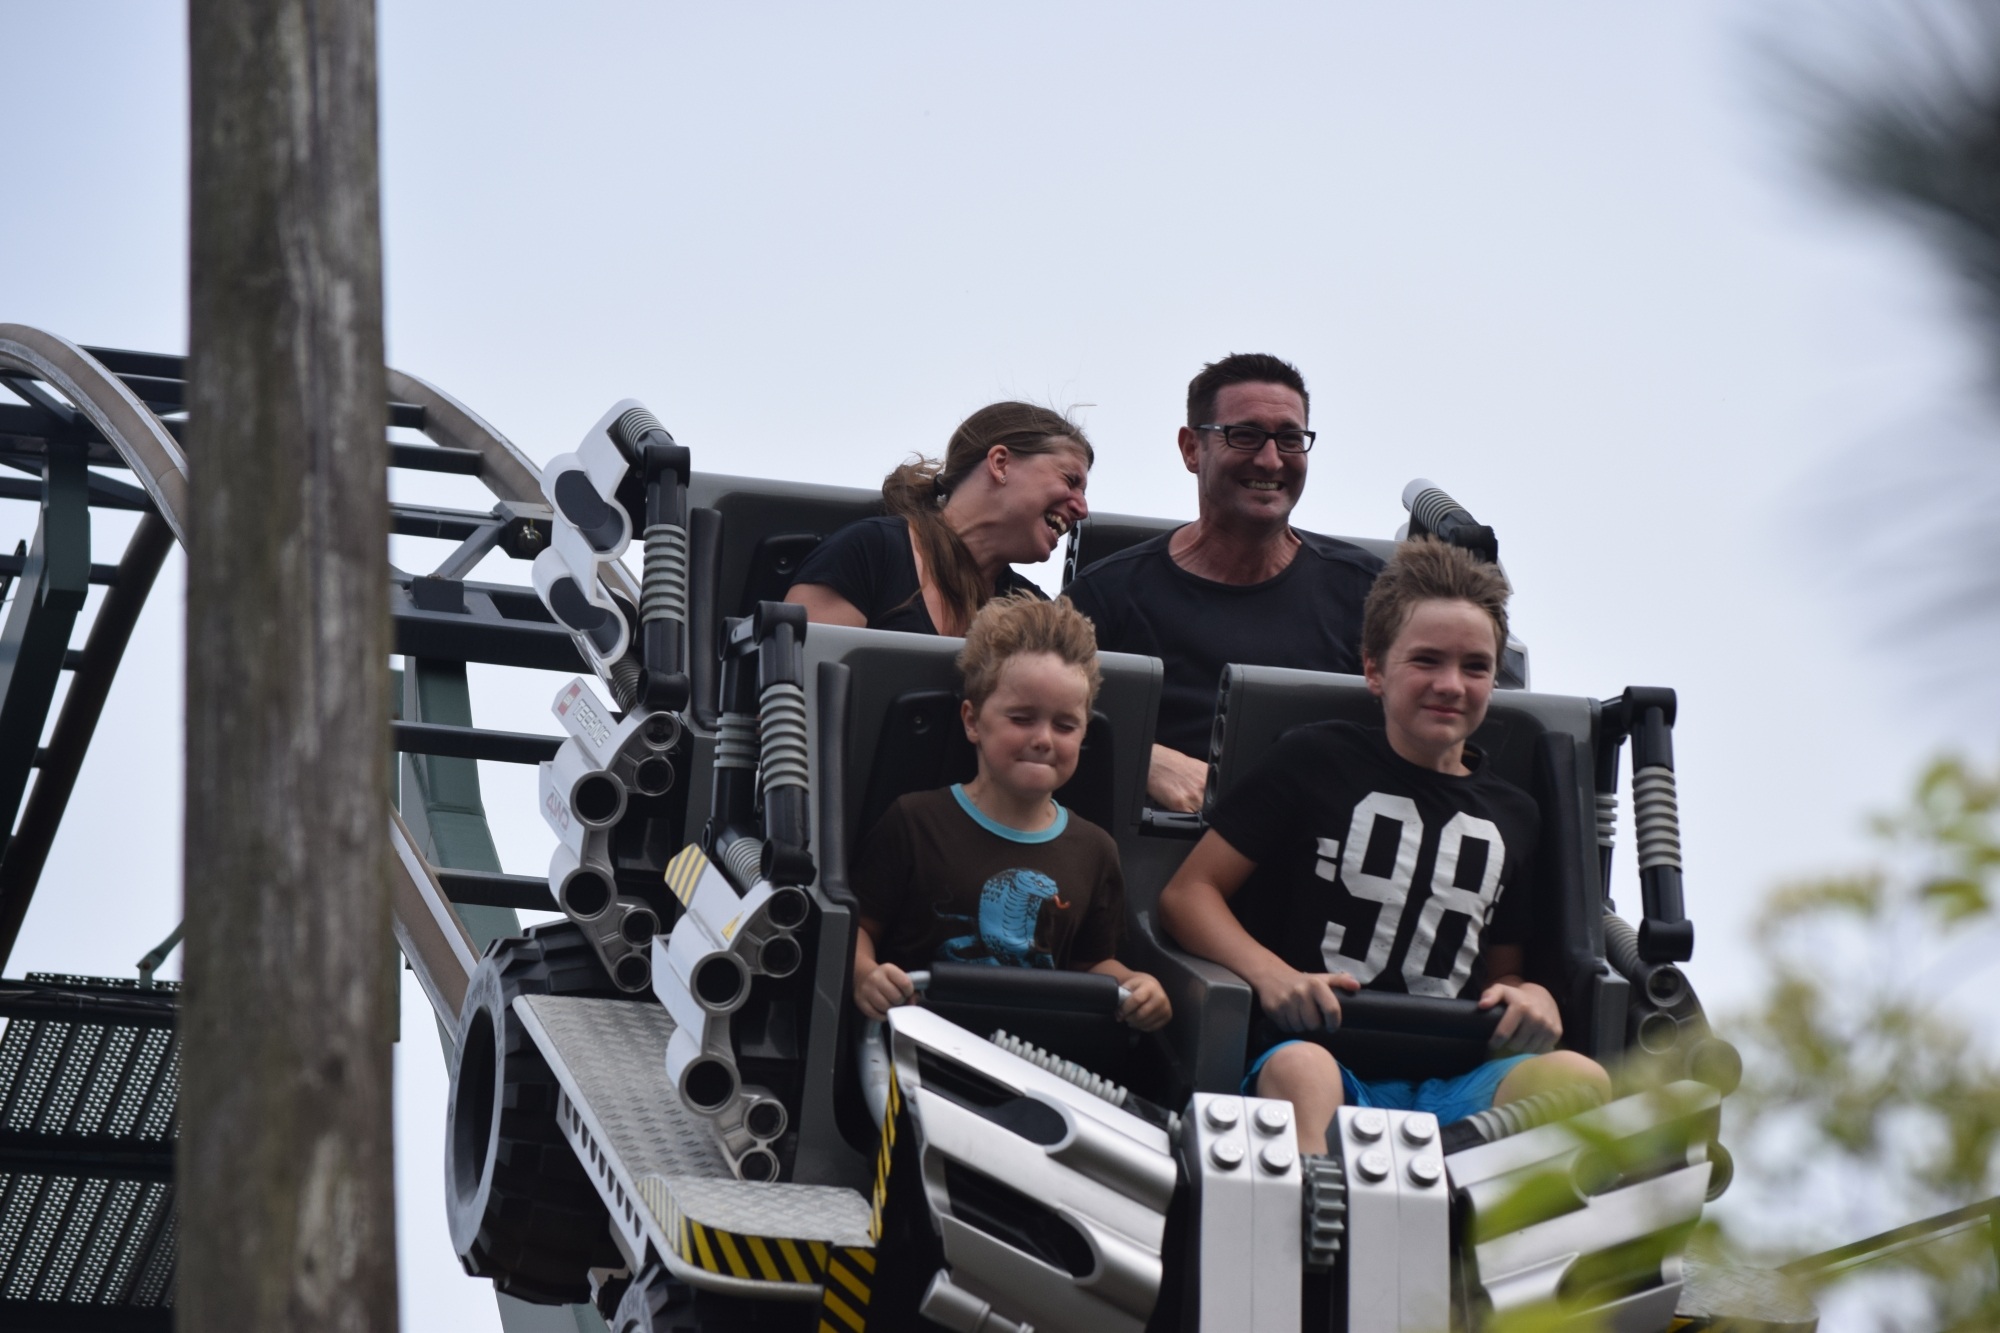
structure, speed, roller coaster, family, fun, team, denmark, legoland, billund, day out, sport venue, endurance sports